Elizabeth L. Branch

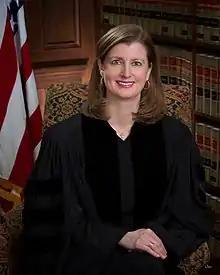
Official Portrait, 2018

Elizabeth Lee "Lisa" Branch (born March 30, 1968) is an American lawyer and jurist serving as a United States circuit judge of the United States Court of Appeals for the Eleventh Circuit. She was a judge of the Georgia Court of Appeals from 2012 to 2018.